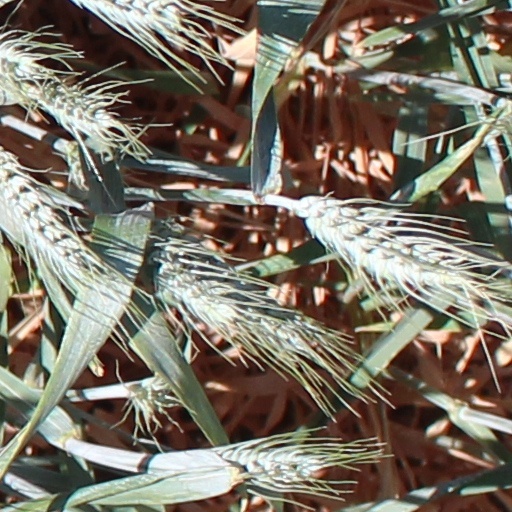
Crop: wheat